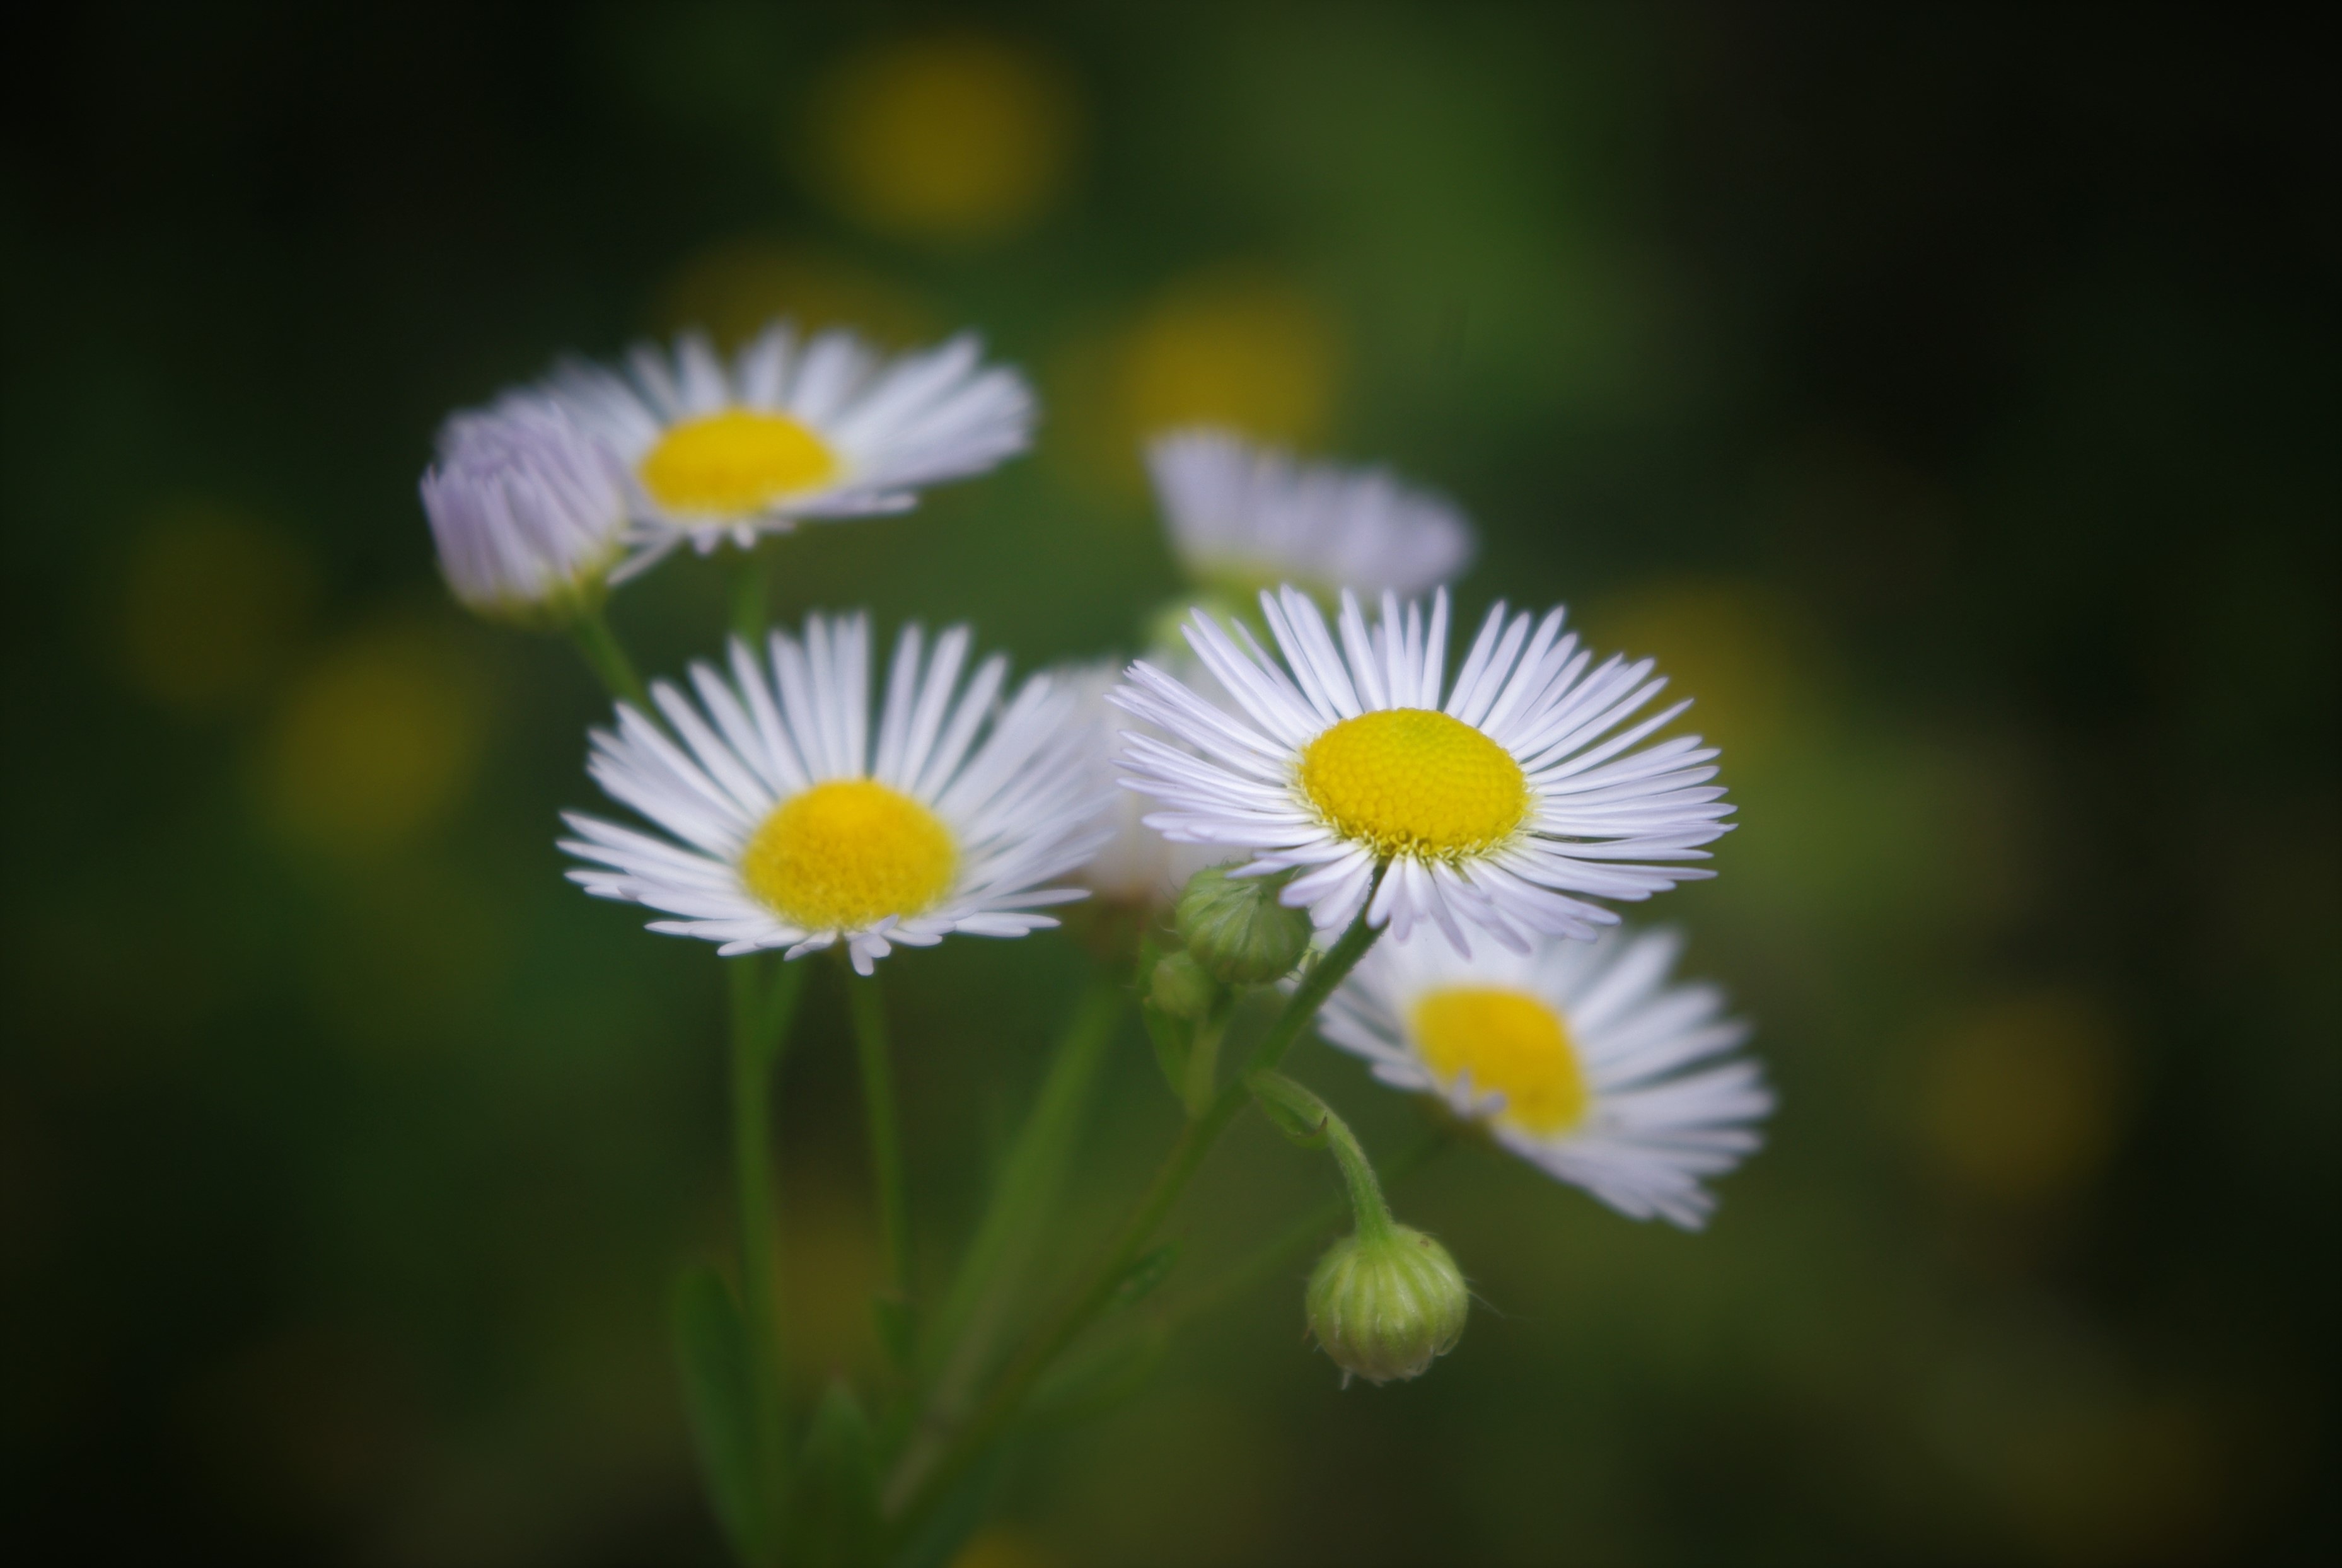
nature, blossom, plant, road, white, field, photography, meadow, flower, petal, bloom, summer, daisy, macro, botany, yellow, garden, flora, wildflower, flowers, weed, close up, leaves, macro photography, flowering plant, wild herbs, daisy family, bkume, little daisy, lights flower, oxeye daisy, plant stem, land plant, chamaemelum nobile